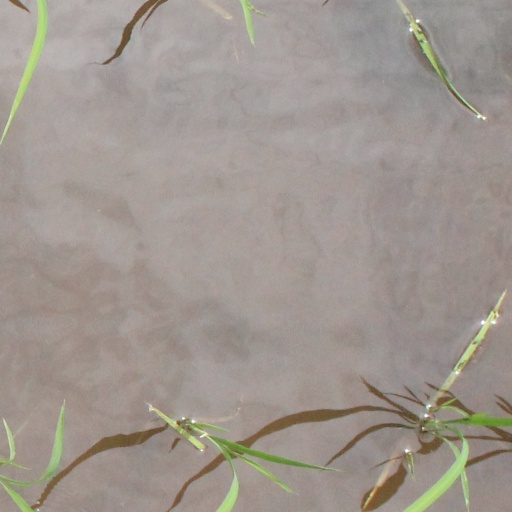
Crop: rice